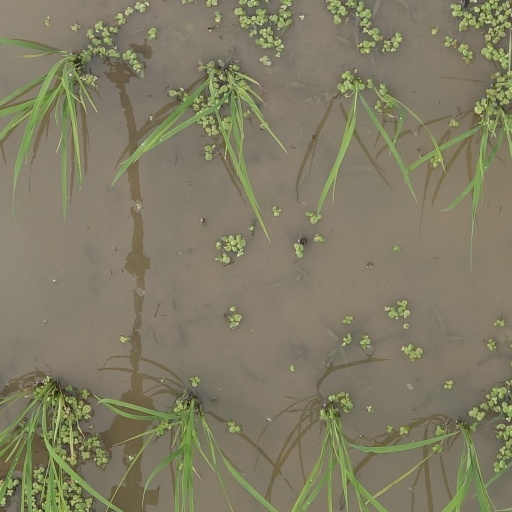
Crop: rice